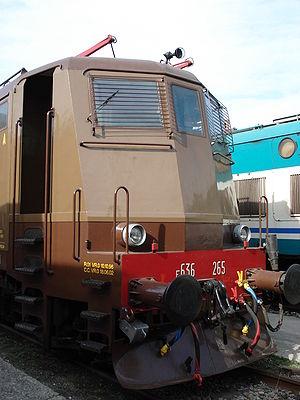
Les locomotives FS E.636 sont une des séries de locomotives électriques les plus connues en dotation des chemins de fer italiens.
La liste ci-dessous est une liste la plus exhaustive possible des moyens de traction connus qui ont circulé et/ou qui circulent actuellement sur le réseau ferré italien, réseau public national, privé ou en concession.